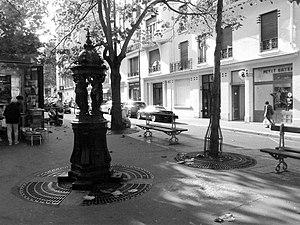
Place Laurent-Terzieff-et-Pascale-de-Boysson - Paris VI
La rue Vavin est une rue du 6ᵉ arrondissement de Paris.